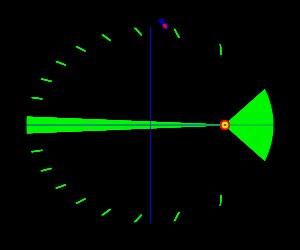
En astronomie, les lois de Kepler décrivent les propriétés principales du mouvement des planètes autour du Soleil.